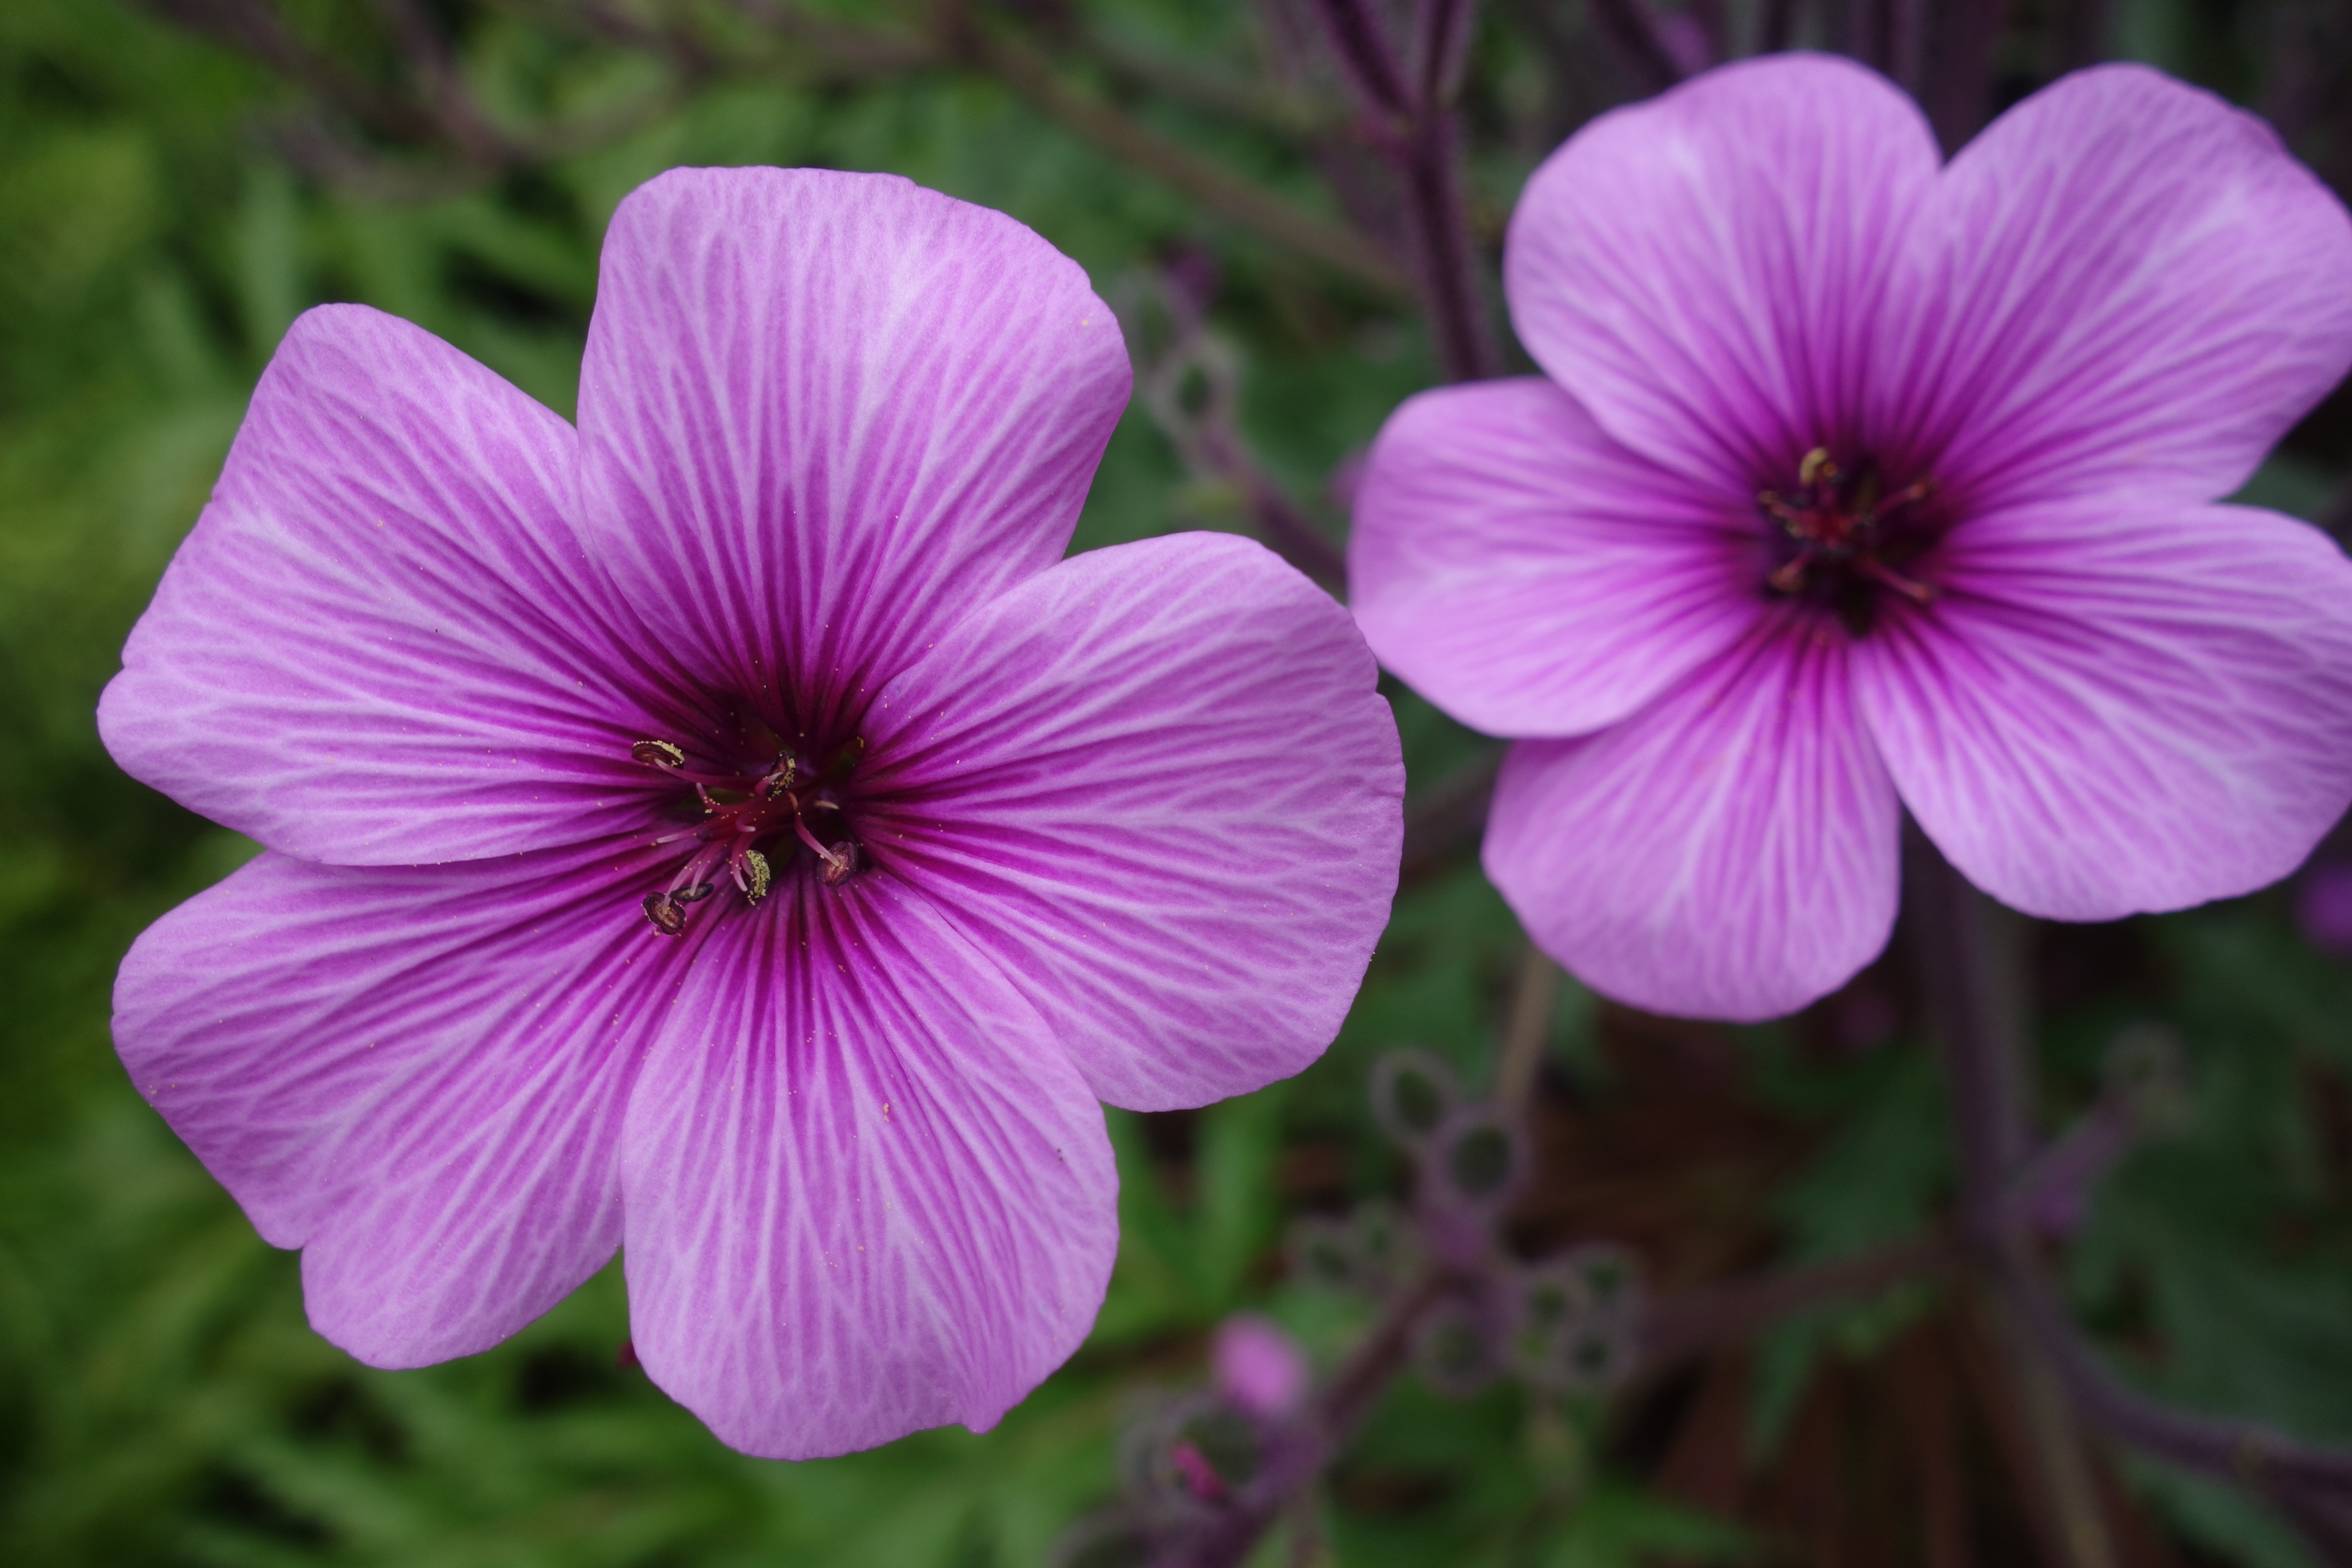
nature, blossom, plant, flower, purple, petal, bloom, spring, macro, close, flora, geranium, macro photography, flowering plant, flourished, small flower, geraniaceae, pink evening primrose, geranium cinereum, annual plant, land plant, violet family, geraniales